History of Hong Kong under Imperial China

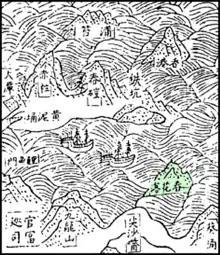
A Ming dynasty map of Tsing Yi

In the early 16th century during the Ming dynasty, Hong Kong's earliest recorded non-Asian visitor arrived in the person of Portuguese mariner Jorge Álvares in 1513. After Alvares settled in Hong Kong, Portuguese merchants began trading in Southern China. At the same time, they invaded and built up military fortifications in Tuen Mun. Military clashes between China and Portugal ensued and the Portuguese were expelled. However, the Portuguese reestablished trade relations by 1549 with annual trade missions sent to Shangchuan Island and, due to the diplomatic efforts of Leonel de Sousa (a later Governor of Macau), acquired a lease from Ming authorities for a trade colony at Macau in 1557.